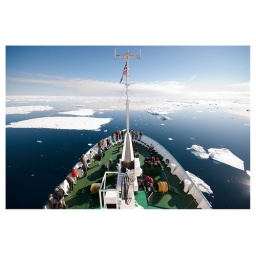
As idle as a painted ship upon a painted ocean